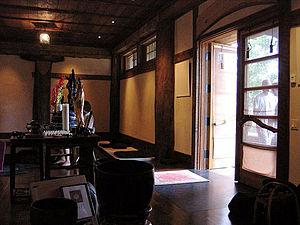
Zendō est un mot japonais signifiant à peu près « salle de méditation ». Dans le bouddhisme Zen, le zendō est un lieu de pratique spirituel où est l'on pratique zazen, la méditation assise. Un temple bouddhiste typique possèdera au moins un zendō, et un hondō utilisé pour les cérémonies, à côté d'autres bâtiments avec des fonctions différentes. D'une manière générale, on peut appeler zendō tout endroit où des gens pratiquent zazen.